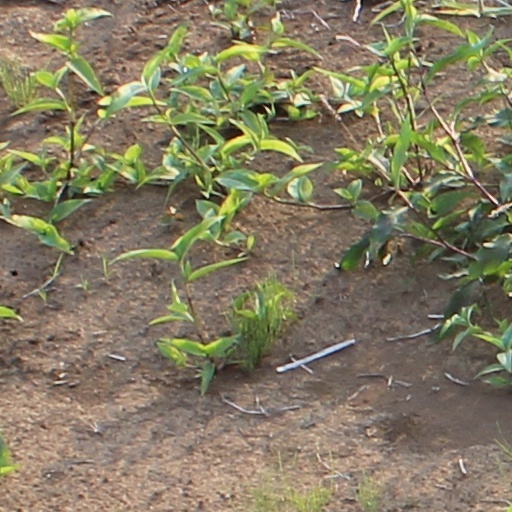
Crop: wheat